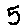
Label: 5